Describe the emotion expressed in this image:  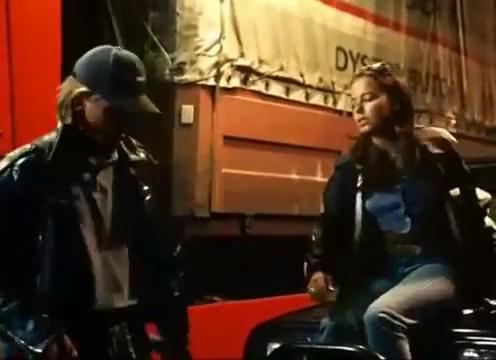
This person displays Suffering, valence and arousal with low intensity.